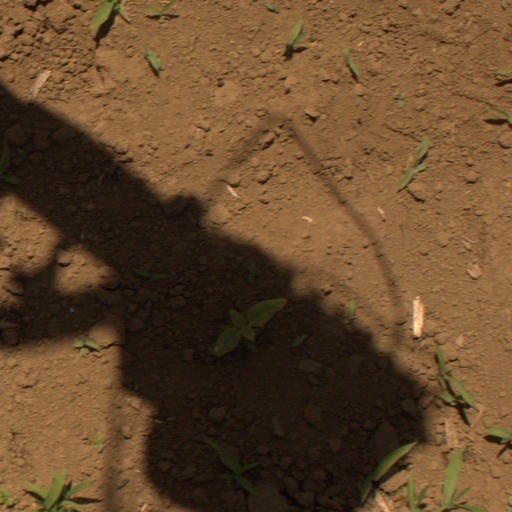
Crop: Jerusalem artichoke